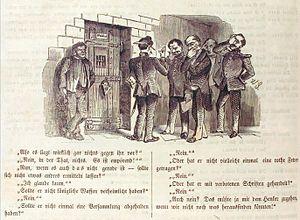
Benedikt Waldeck est un homme politique allemand, meneur des libéraux de gauche en Prusse lors de la révolution de mars 1848. Il est donc un des principaux acteurs de l'assemblée nationale prussienne où il présente sa charte qui servira de base à la Constitution prussienne. Par la suite, durant l'ère réactionnaire, il doit se retirer de la politique. Il fait son retour au sein du parti progressiste allemand dans les années 1860 et devient un des adversaires du chancelier Otto von Bismarck.